Stardust (1927 song)

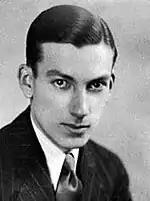
Carmichael pictured while attending Indiana University, where he composed the tune.

Carmichael wrote the song with inspiration from the end of his love affair with Kathryn Moore, who would later marry Art Baker, the trumpet player in Carmichael's Collegians. While Carmichael related several explanations of how he was inspired to write it on the University campus, biographer Richard Sudhalter deemed the stories "encrusted in myth, much of it the composer's own creation". One night after leaving the Book Nook, a university hangout, Carmichael whistled what would become the opening of the song. The composer later declared that he felt that the tune "had something very strange and different". He worked on the details with different pianos, including one at the Book Nook. According to Ernie Pyle, the composer did further work at the Carmichael family's home. While he visited Carmichael, Pyle asked him to play the song he had been working on. Pyle later commented that Carmichael asked him not to reveal the details of the night he worked on the song with the family's piano, saying "the public likes to think these sweet songs are conceived under the moonlight, amid roses and soft breezes". Carmichael finished the details of the composition on a grand piano that was later thrown away because of its poor state. Baker and Carmichael's Collegians' singer Violet Deckard Gardner remembered Carmichael humming the tune of the incomplete composition before 1926. Fellow student Stuart Gorrell suggested the title "Star Dust"; Gorrell felt the tune sounded like "dust from stars drifting down through the summer sky".